Second Battle of Champagne

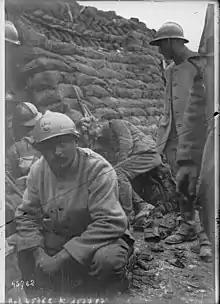

In the autumn battles, the Allies had outnumbered the (German army in the west) by battalions but had not achieved a breakthrough; after the first day of an attack, German reinforcements had made one impossible. Several German divisions had returned from the Eastern Front but were tired and of little value. The German commander in chief, General Erich von Falkenhayn, had underestimated the possibility of an offensive and kept the (OHL, German army high command) reserve spread all along the Western Front, rather than concentrating it in threatened areas. French reviews of the offensive found that their reserves had moved close to the front, ready to exploit a breakthrough and had advanced on time. The troops had become bunched up with the leading divisions, blocked the lines of communication and suffered many casualties while they were held up. Communications had failed and commanders had been in ignorance of the situation, artillery co-ordination with the infantry had been poor and rain grounded French artillery-observation aircraft. Many of the French commanders concluded that a breakthrough could not be forced in one attack and that it would take several set-piece battles to make the defenders collapse and be unable to prevent a return to mobile operations.